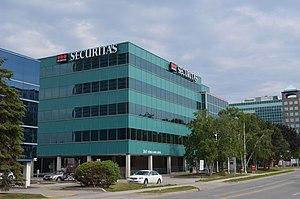
Securitas AB est une multinationale suédoise qui exerce depuis 1934 dans le domaine de la sécurité privée. Elle propose à l'international des prestations de gardiennage, mise à disposition de patrouilles permanentes et ponctuelles, notamment dans les aéroports, les hôpitaux et sur les sites nucléaires et des prestations de télésurveillance et d'intervention sur alarme à destination des petites et moyennes entreprises et des bâtiments résidentiels. La société est cotée à la bourse de Stockholm depuis 1991.